Eugene G. Groves

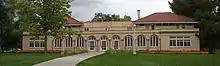
Ammons Hall, Colorado State University (CSU) in Fort Collins

He came to Denver in 1914 due to poor health. He designed numerous buildings and additions for Colorado State University (CSU) in Fort Collins from the 1920s through 1950. Many of his buildings are on the National Register of Historic Places and reflect his interest in a number of architectural styles. Ammons Hall (1922) on the CSU campus is Italian Renaissance Revival. The Cañon City Municipal Building (1927) is of Moderne-style architecture. Lowell School (1929) is a contributing building within North Seventh Street Historic Residential District in Grand Junction.